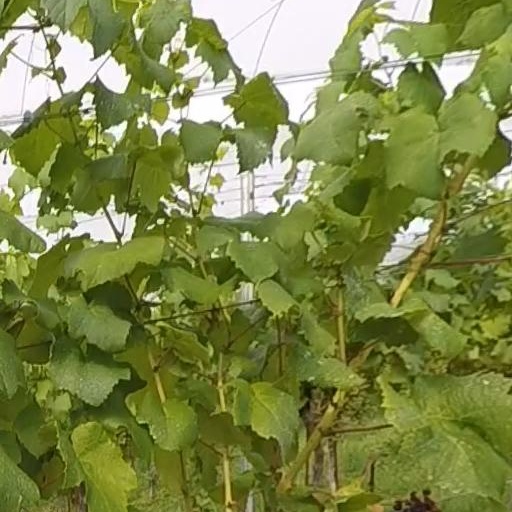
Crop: grape